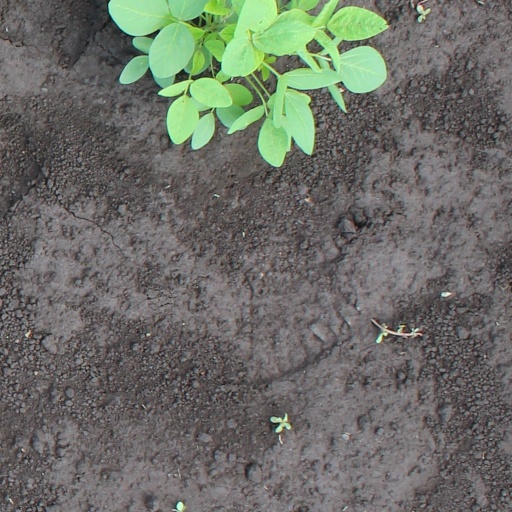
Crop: soybean